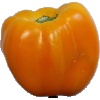
Label: Pepper Yellow 1